March of the Dungarees

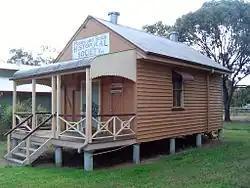
Former Walloon Shire Hall (now museum), 2014

The men marched from Greenmount to Cambooya in time for lunch on 19 November 1915. Here they were met by a parade of vehicles, people on horseback and school children from Cambooya, Ramsay and Harrow. A swim in the creek cooled them off, and a sports afternoon was held to lift the spirits of the men. Further country hospitality was provided including an evening meal from the Cambooya Shire Council. A recruitment meeting in the Masonic Hall was accompanied by a concert and supper. The men camped at the hall overnight.